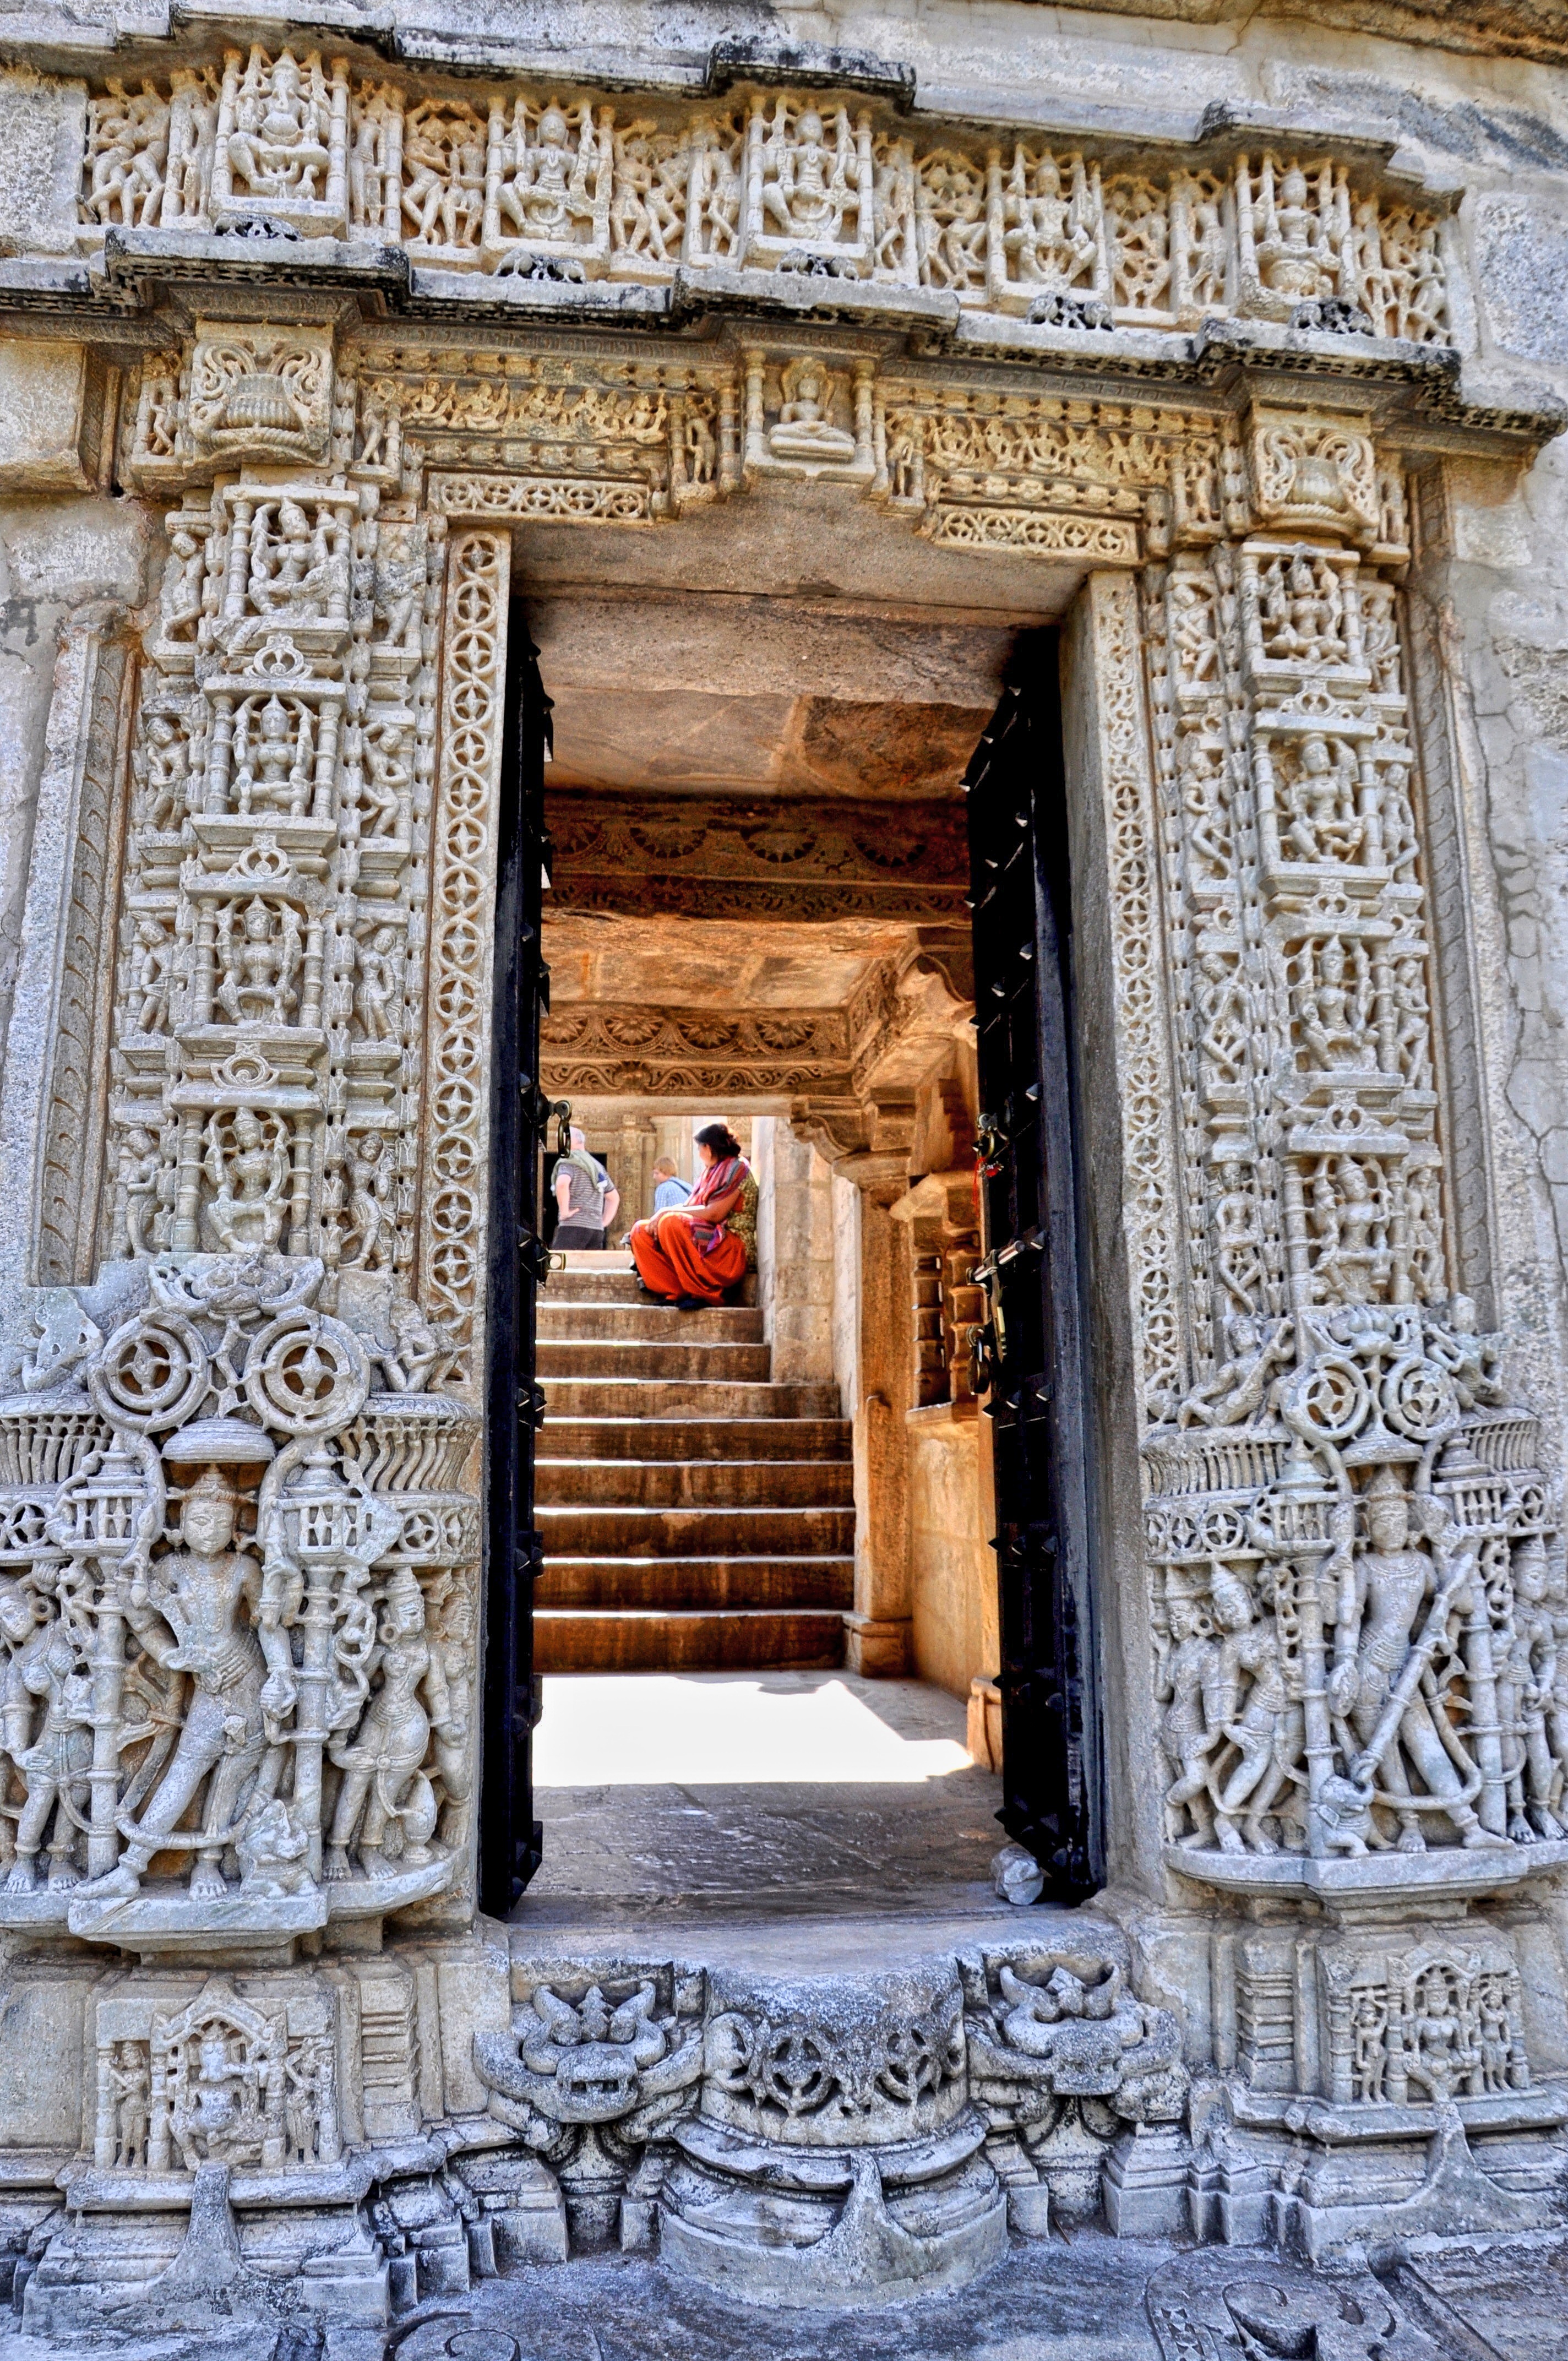
architecture, building, palace, wall, stone, monument, statue, arch, entrance, religion, facade, door, place of worship, hdr, art, temple, stairs, monastery, history, india, carving, middle ages, gateway, designs, hindu temple, ancient history, dzinijska temple, ranakpur